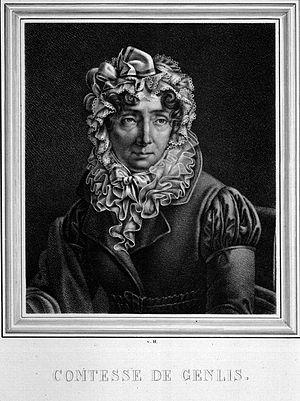
Félicité du Crest, comtesse de Genlis
Les mémoires sont des œuvres historiques et parfois littéraires, ayant pour objet le récit de sa propre vie, considérée comme révélatrice d’un moment de l’histoire. Plus précisément, il s’agit d’un recueil de souvenirs qu’une personne rédige à propos d’événements historiques ou anecdotiques, publics ou privés. L'auteur de mémoires est appelé mémorialiste.